Reflective writing

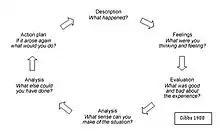
Adaptation of learning researcher Graham Gibbs's model of reflection

When writing reflectively, a writer attempts to convey their own thought process. Therefore, reflective writing is one of the more personal styles of writing as the writer is clearly inserted into the work. This style of writing invites both the reader and the writer to introspect and examine their own thoughts and beliefs, and gives the writer and the reader a closer relationship.